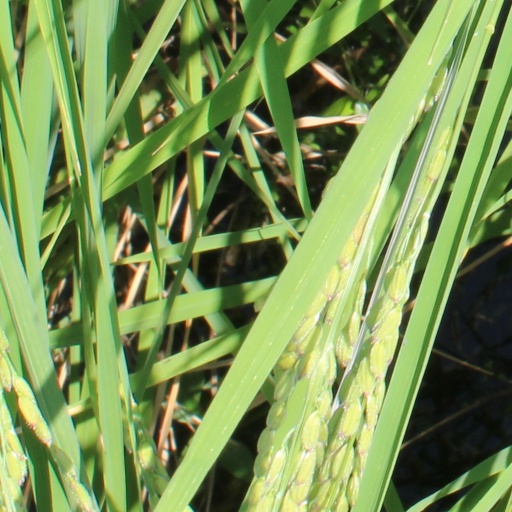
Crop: rice